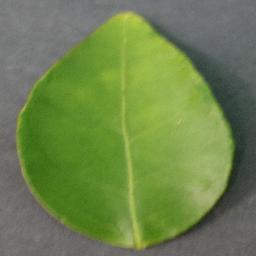
Label: Orange___Haunglongbing_(Citrus_greening)